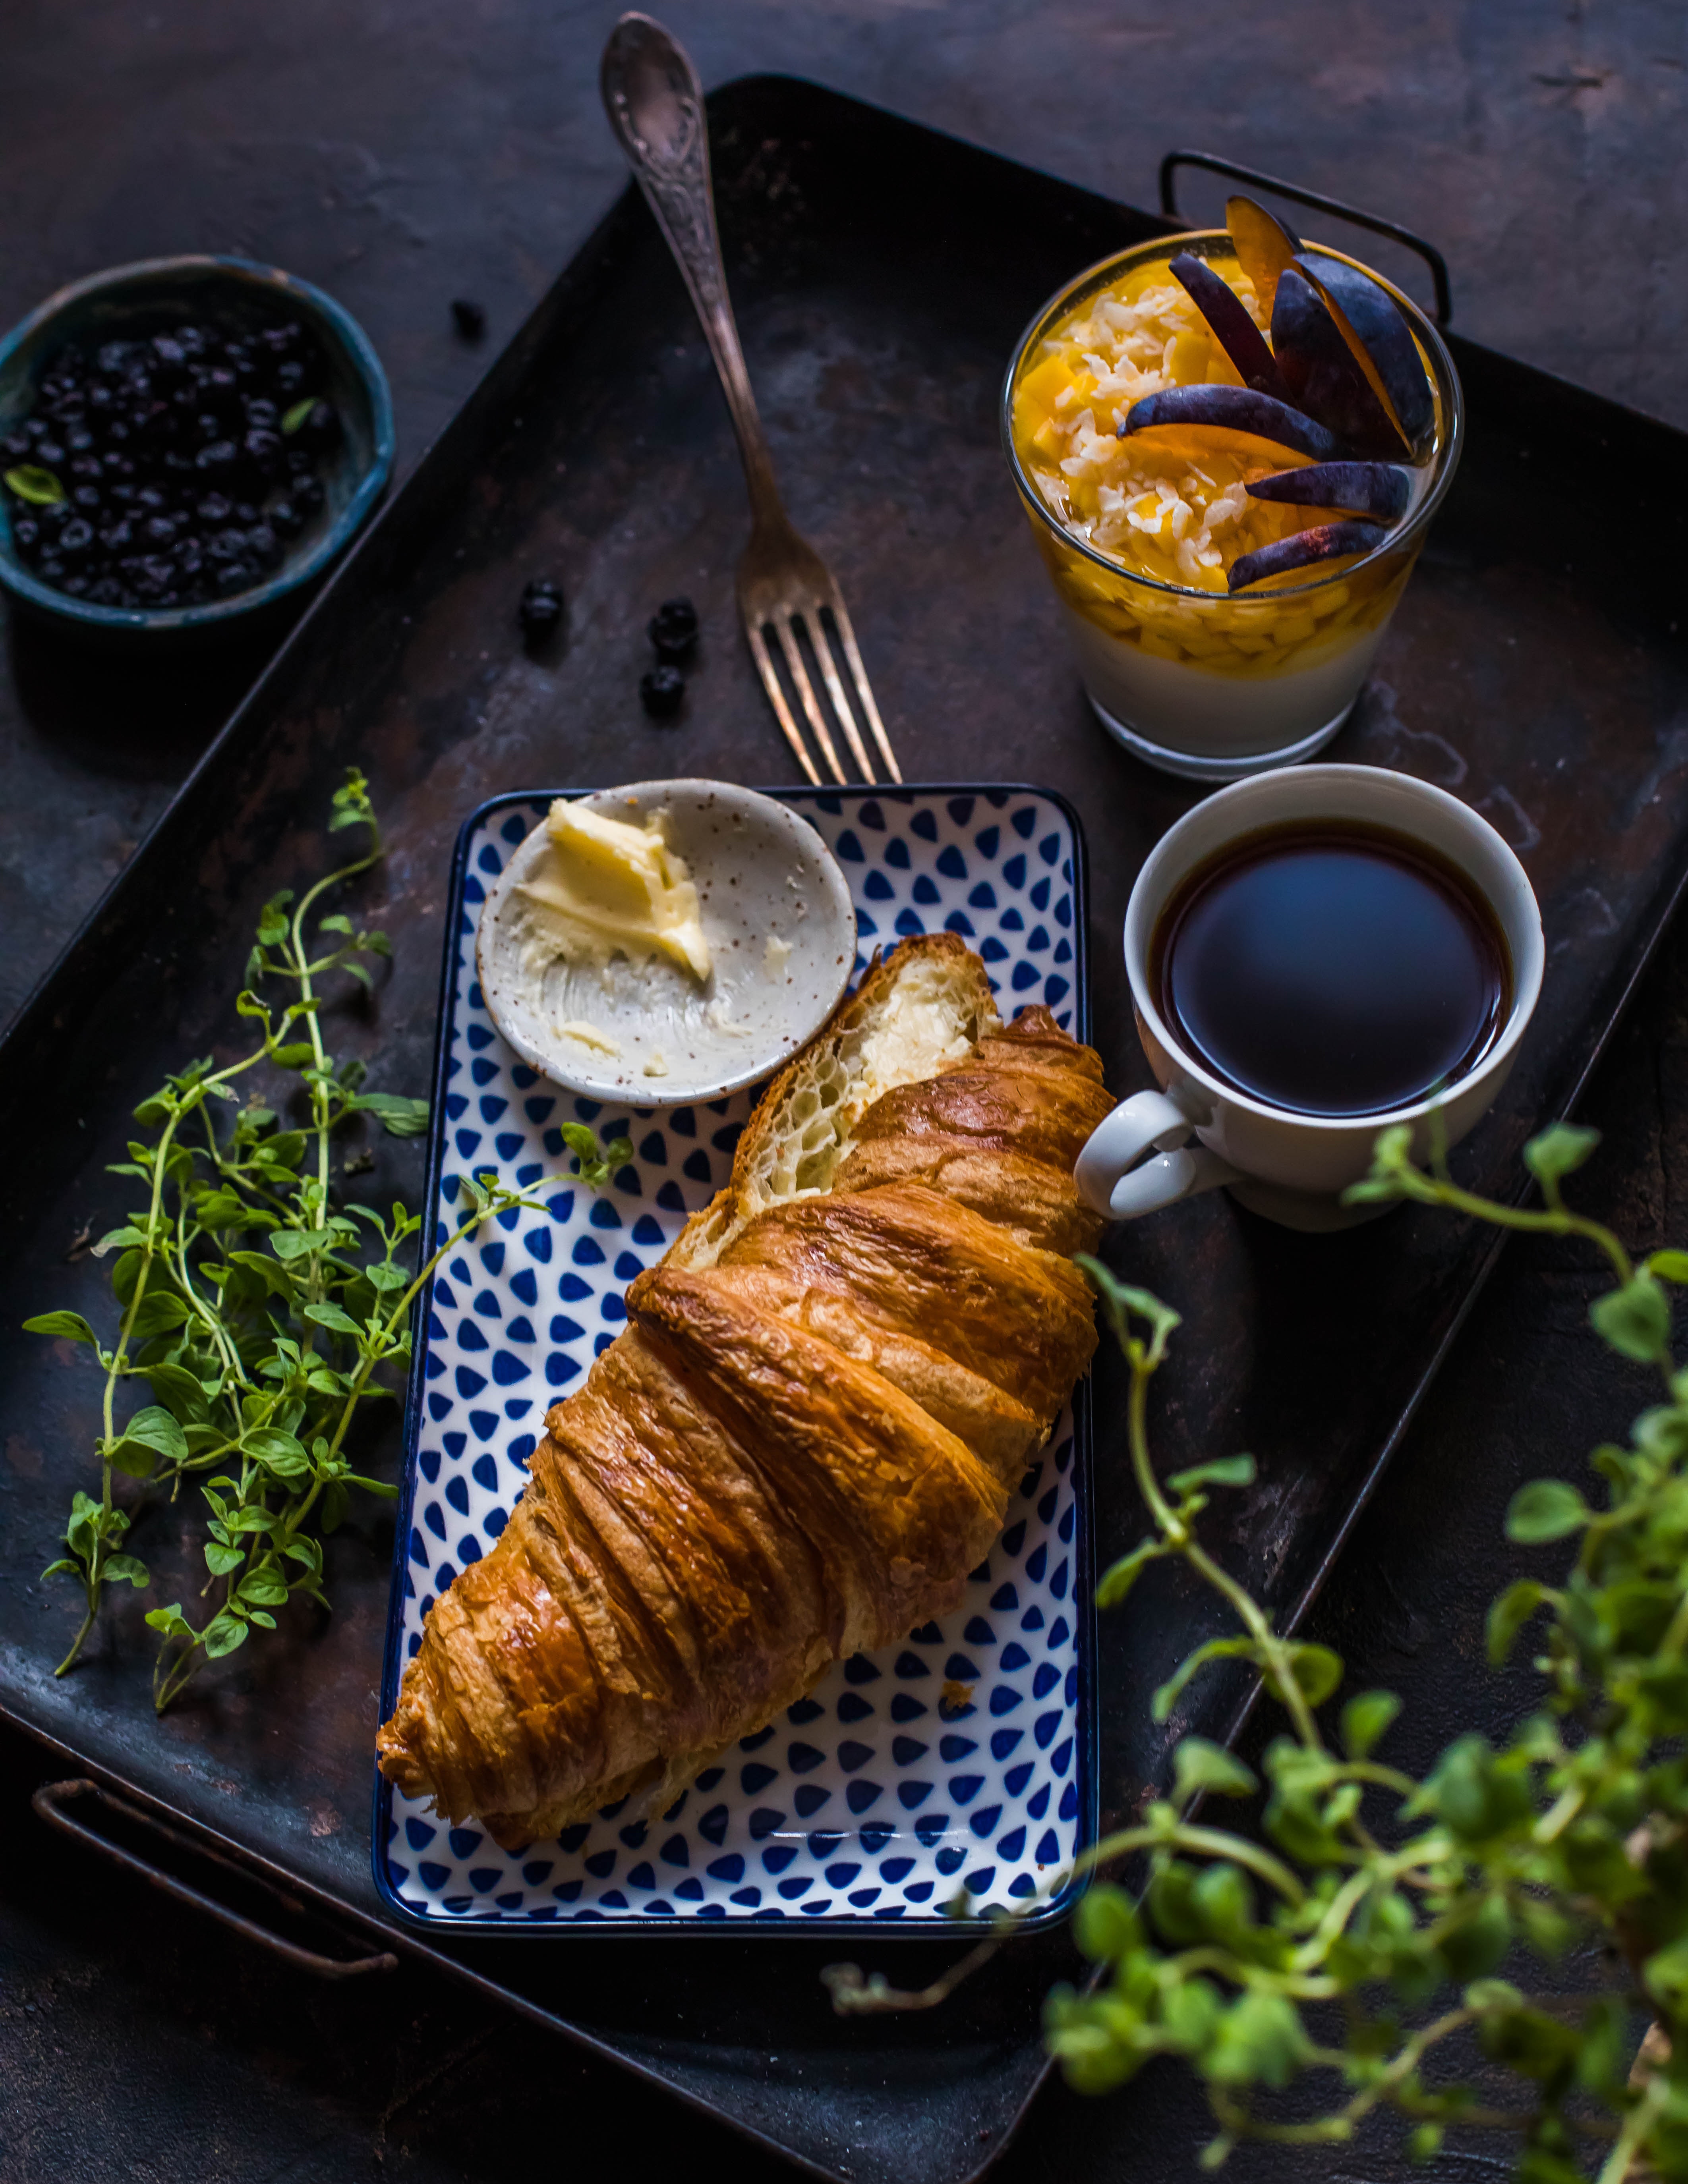
food, breakfast, vegetable